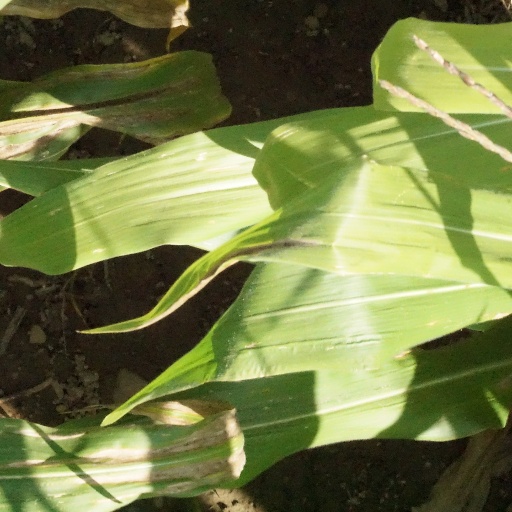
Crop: maize; corn